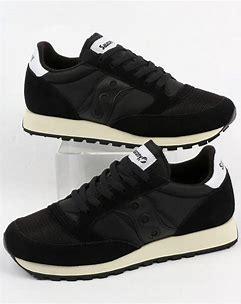
Brand: Saucony
Model: Jazz